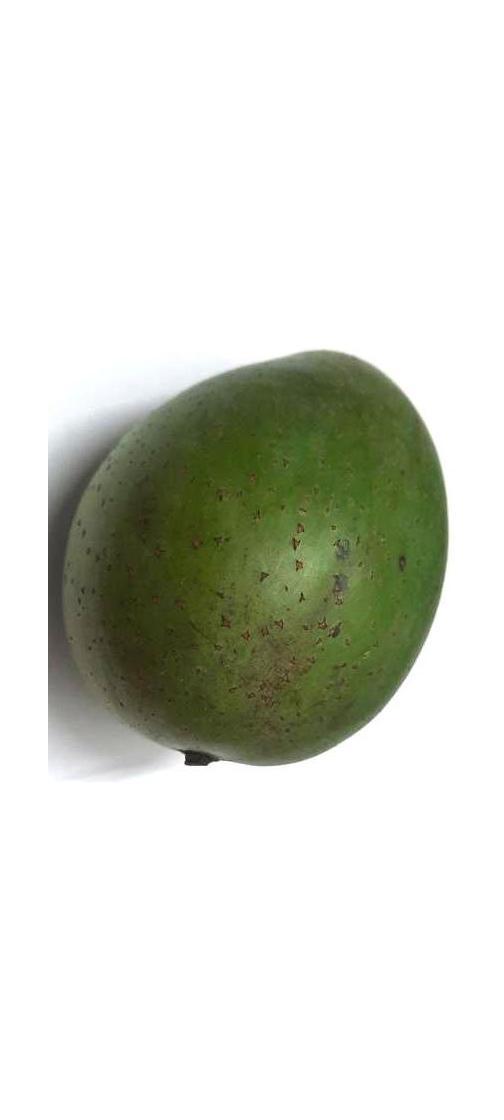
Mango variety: Ashshina Zhinuk